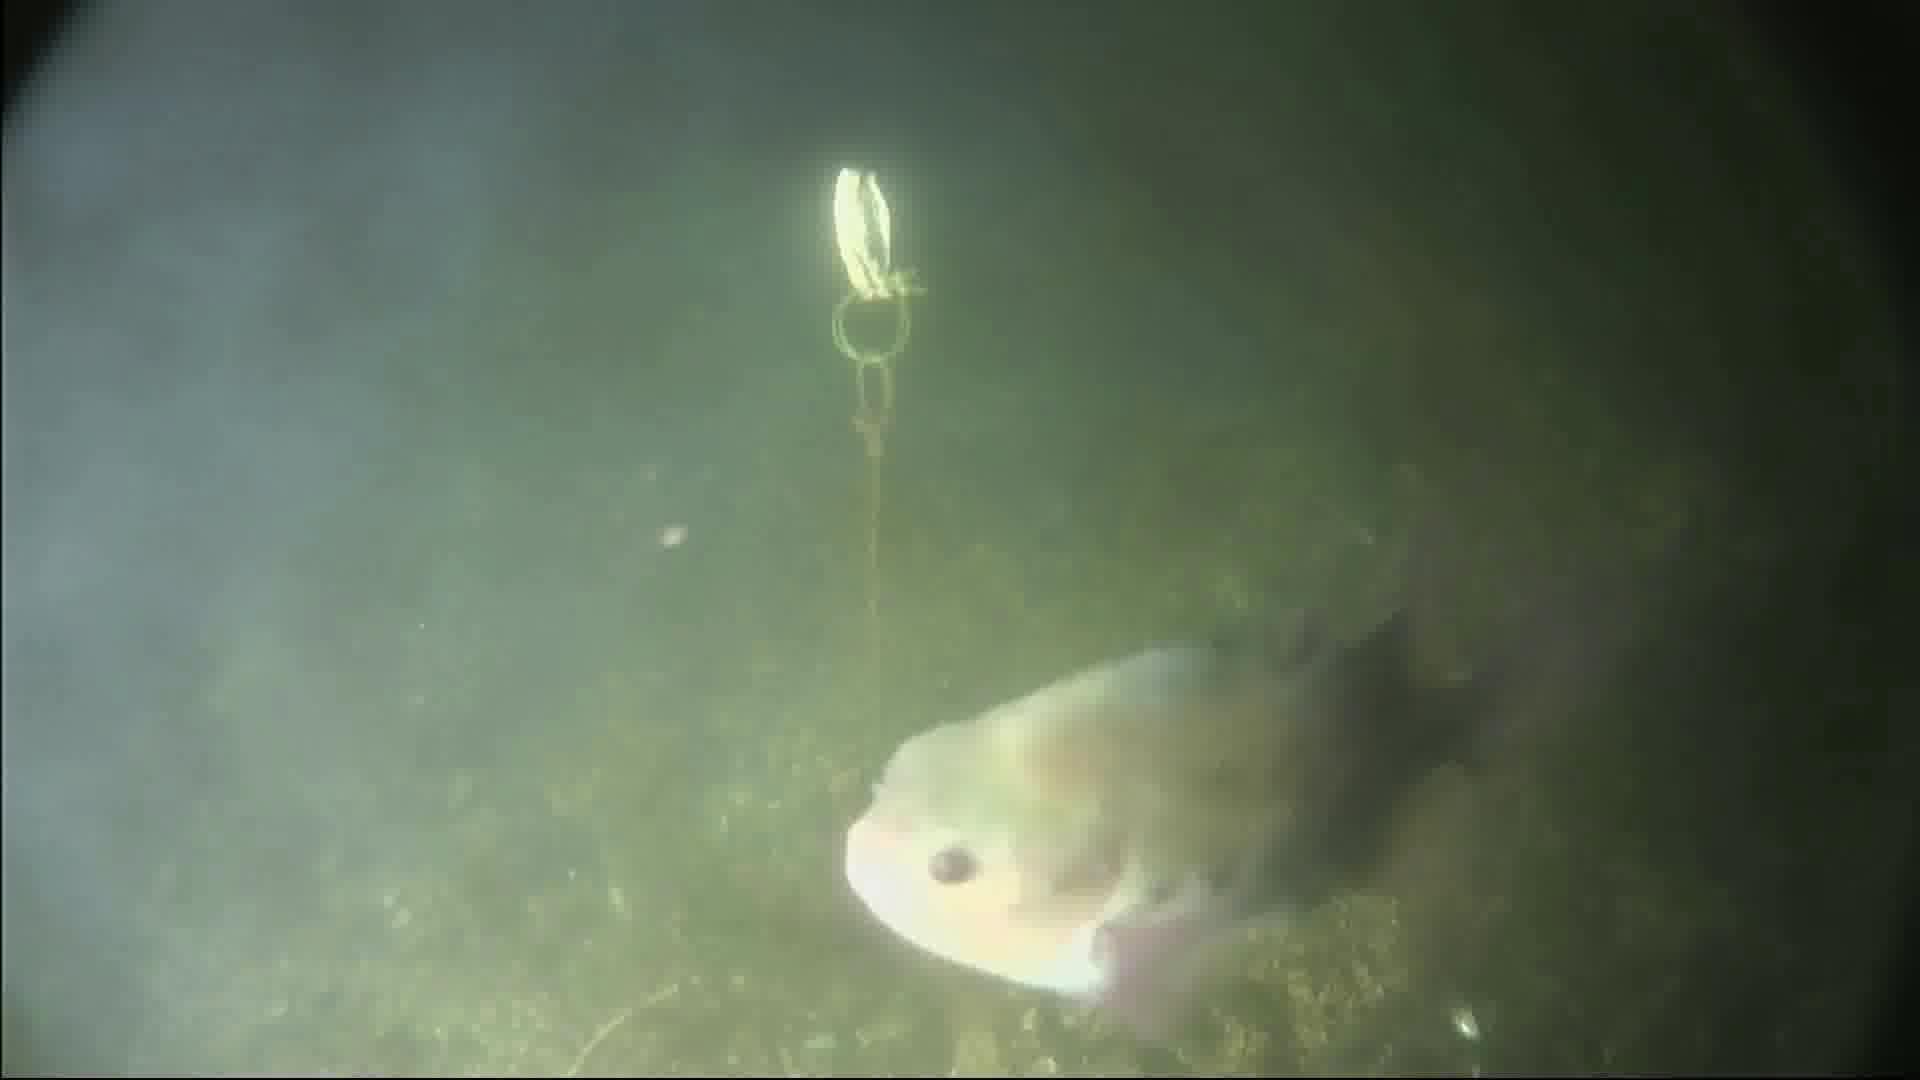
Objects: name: fish